Kim Yeon-woo

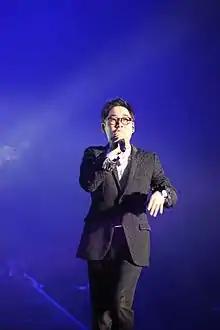
Kim Yeon-woo in November 2011

Kim Hak-chul, better known by his stage name Kim Yeon-woo (born July 22, 1971) is a South Korean male singer, vocal coach, and professor at Seoul Art College. Nicknamed God of Vocals, he is well known for his ballads, smooth singing voice, and ability to hit high notes without difficulty. Kim recorded a number of hit ballads with the South Korean band, Toy, in the mid-to-late 1990s, gathering a sizable cult following. In 2011, Kim achieved widespread fame and recognition in South Korea through his participation on "I Am a Singer", along with numerous appearances on variety and entertainment shows.